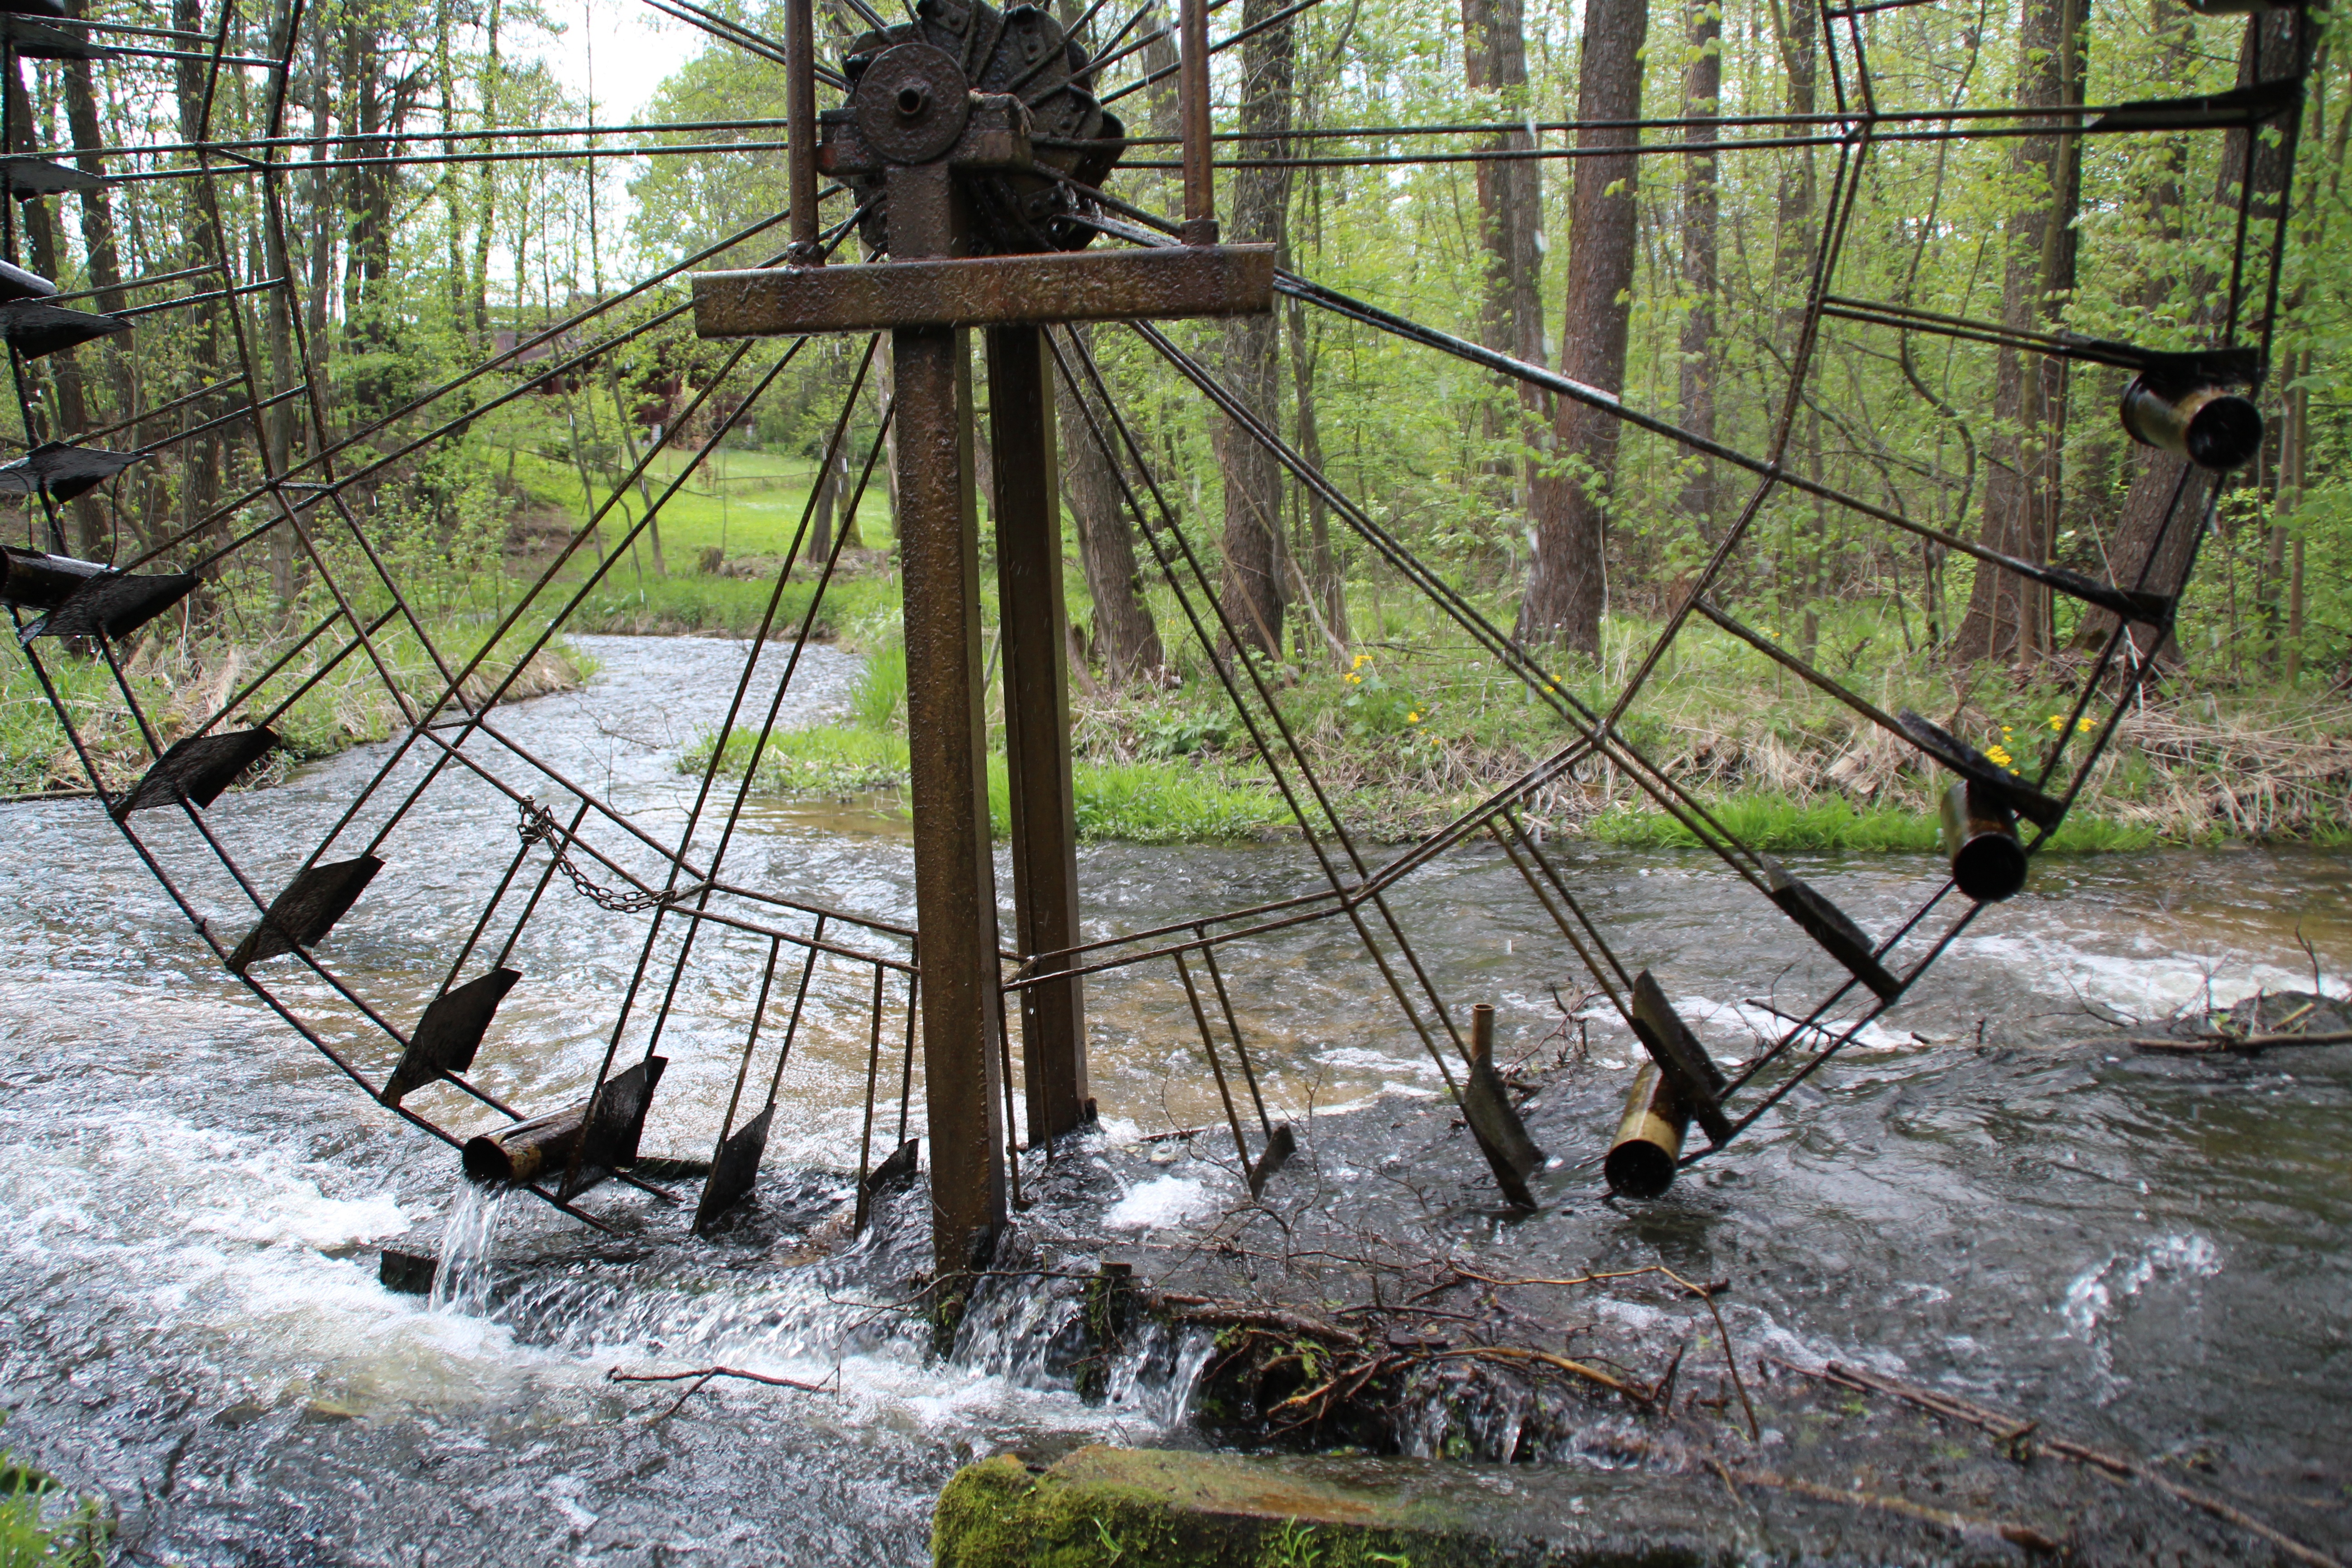
water, swamp, wood, wheel, windmill, river, ferris wheel, machine, mill, wetland, habitat, mill wheel, amp shipping, the tank